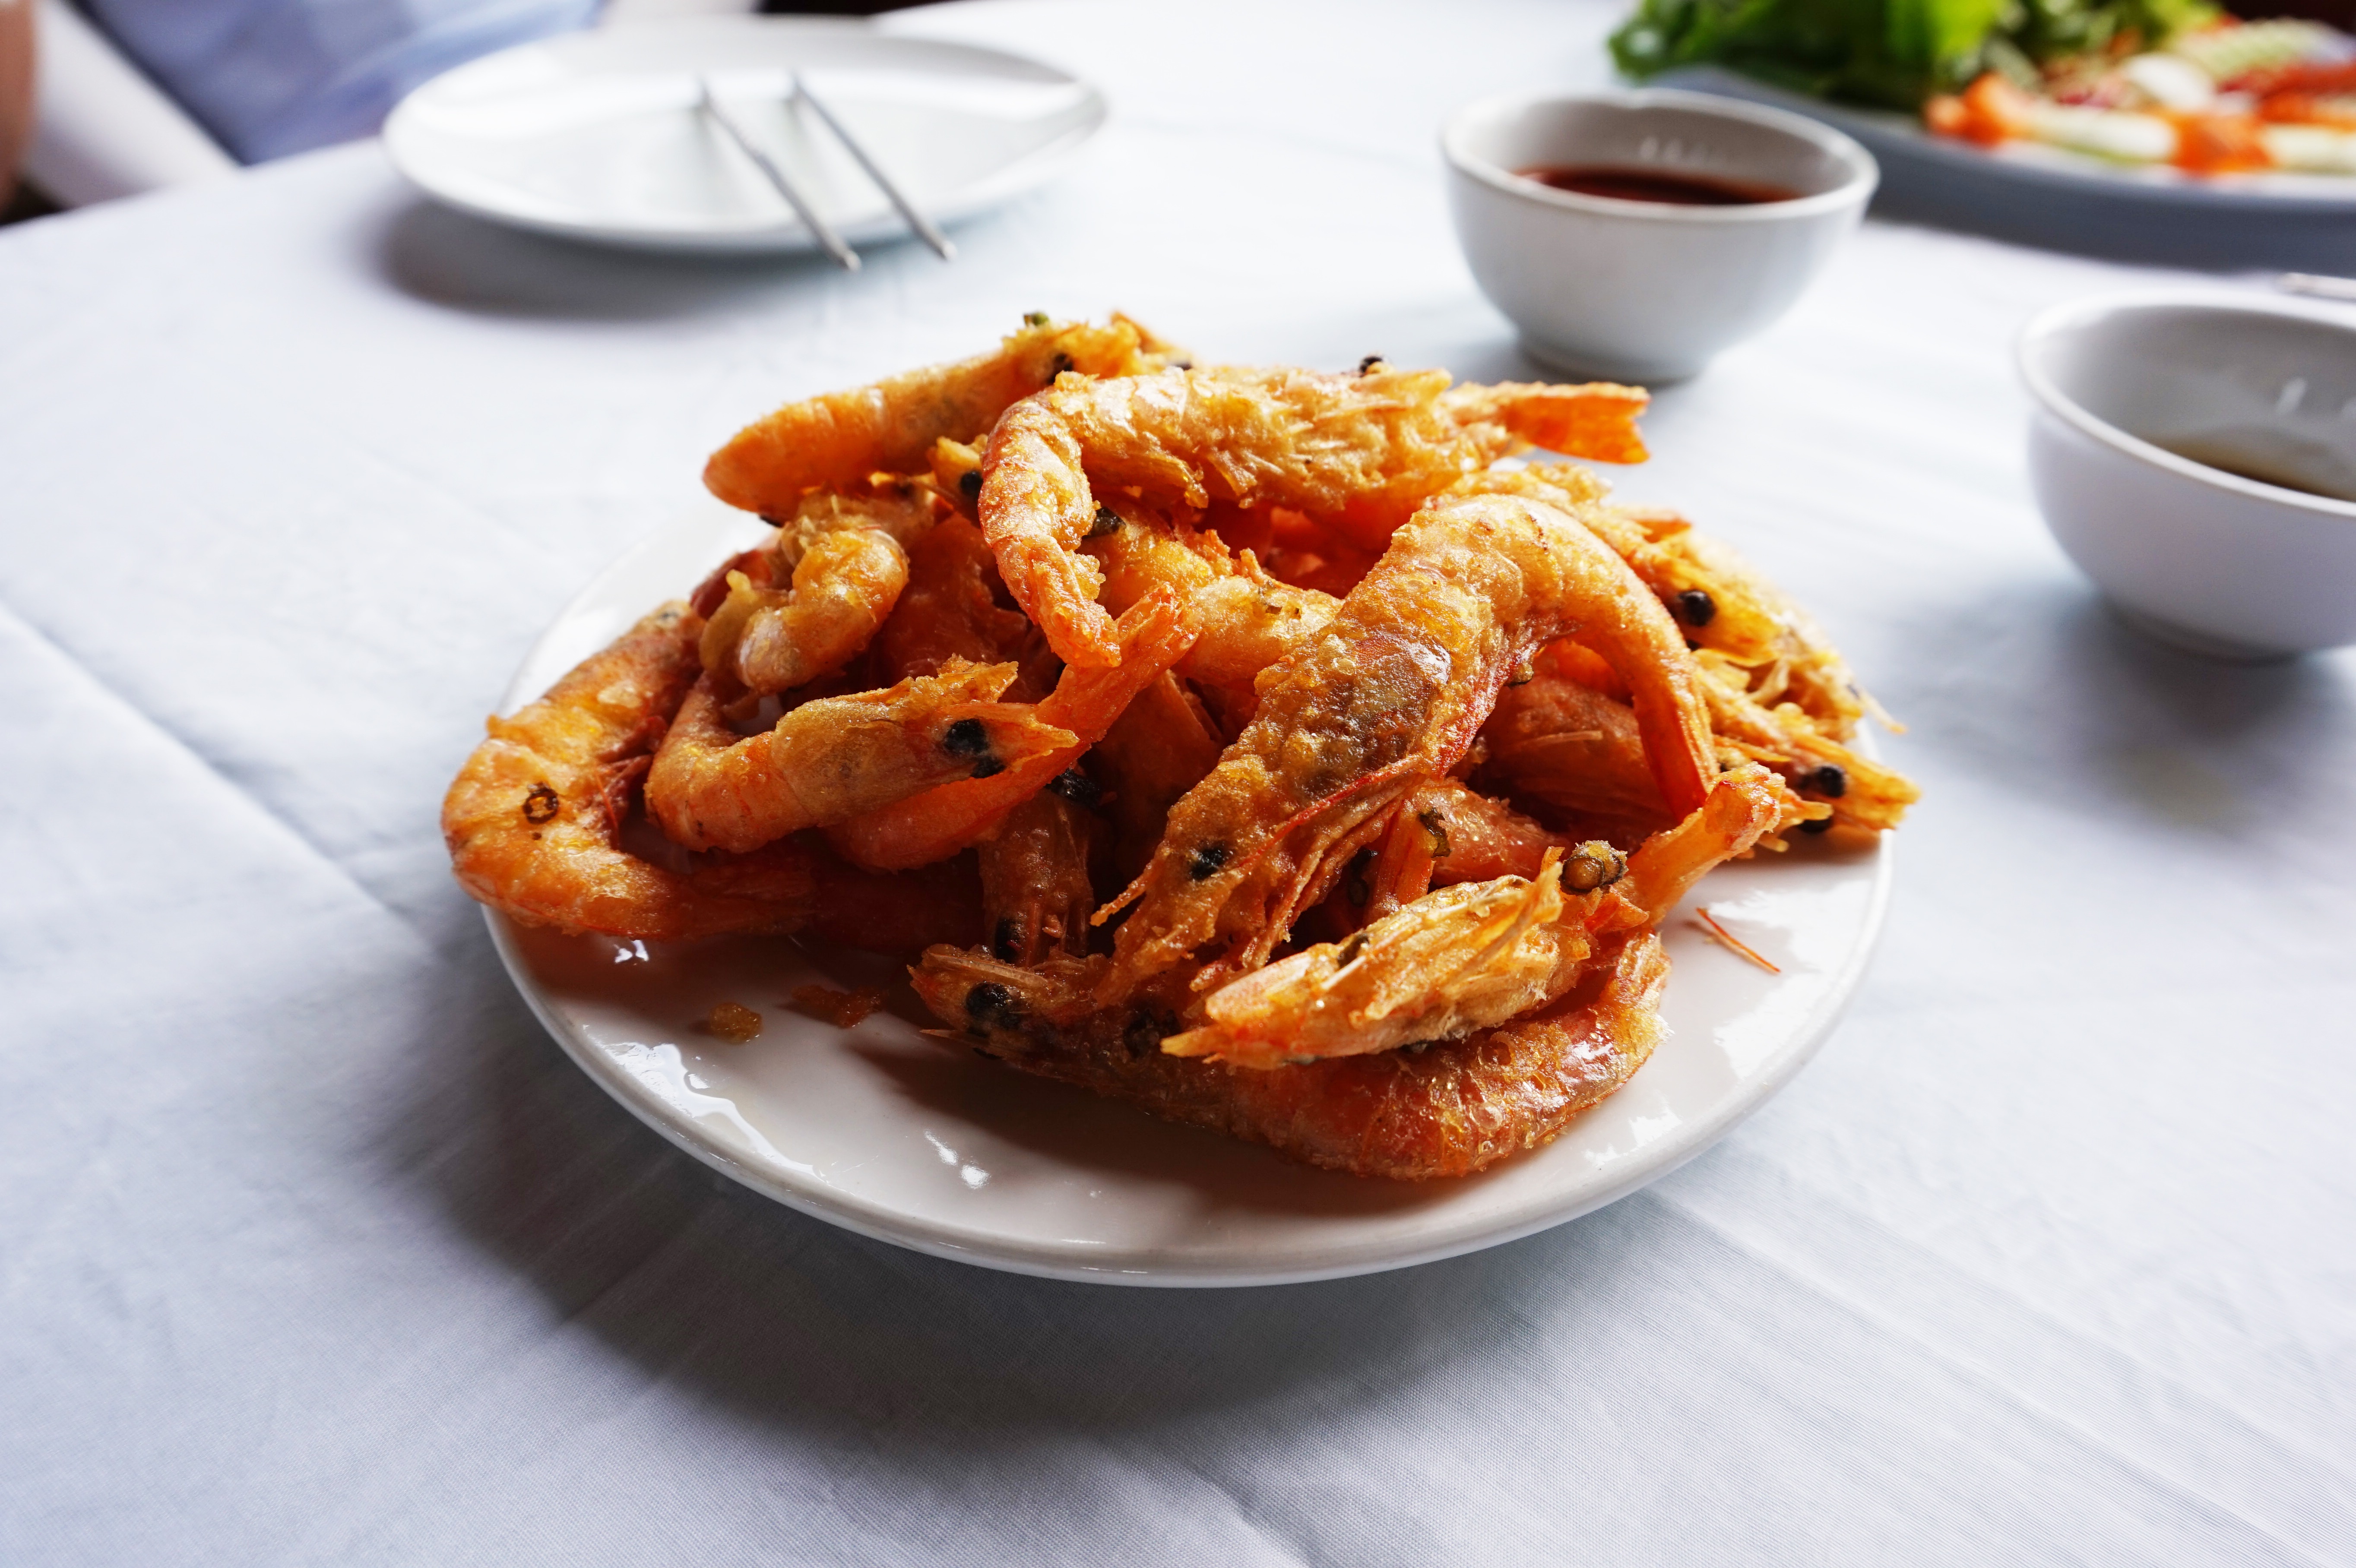
restaurant, dish, meal, food, produce, seafood, meat, cuisine, shrimp, asian food, dining, fry, vietnam, curry, thai food, shrimp tempura, chinese food, fried food, southeast asian food